J-Men Forever

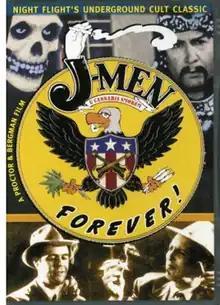

J-Men Forever, originally titled "The Secret World War", is a 1979 comedy film by Philip Proctor and Peter Bergman of the Firesign Theatre. The film is a pastiche using film clips from Republic serials, re-dubbed with comic dialog to tell a tale of world conquest by sex, drugs and rock and roll.